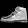
Label: Ankle boot